Clayton Geathers

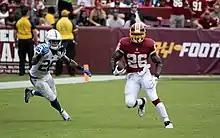
Geathers pursuing Adrian Peterson in a game against the Washington Redskins in 2018.

On January 1, 2018, the Colts fired Pagano after they finished with a 4–12 record in 2017. On February 11, 2018, the Colts announced their decision to hire former Philadelphia Eagles offensive coordinator Frank Reich to be their next head coach. Reich and defensive coordinator Matt Eberflus switched the defense from a base 3-4 defense to a base 4-3 defense. Throughout training camp, Geathers competed against Matthias Farley to be the starting strong safety. He was named the Colts starting strong safety to begin the season.